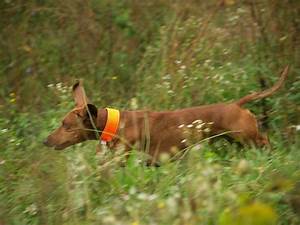
Label: cane